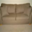
Label: couch